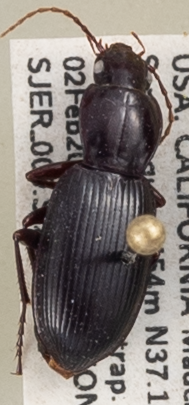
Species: Pterostichus panticulatus
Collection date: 2022-02-02
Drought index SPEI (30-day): -2.09
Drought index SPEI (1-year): -2.09
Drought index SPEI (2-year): -2.09